Aqmar Mosque

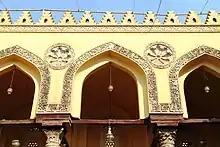
View of the interior decoration of the mosque today

The Fatimids interpreted this Qur’anic inscription as a reference to themselves, using it as a statement of legitimacy and manifestation of Shi'i ideology. The last few words of the inscriptions are cramped and placed on a new line, which indicates that the ratio of space to words was miscalculated.